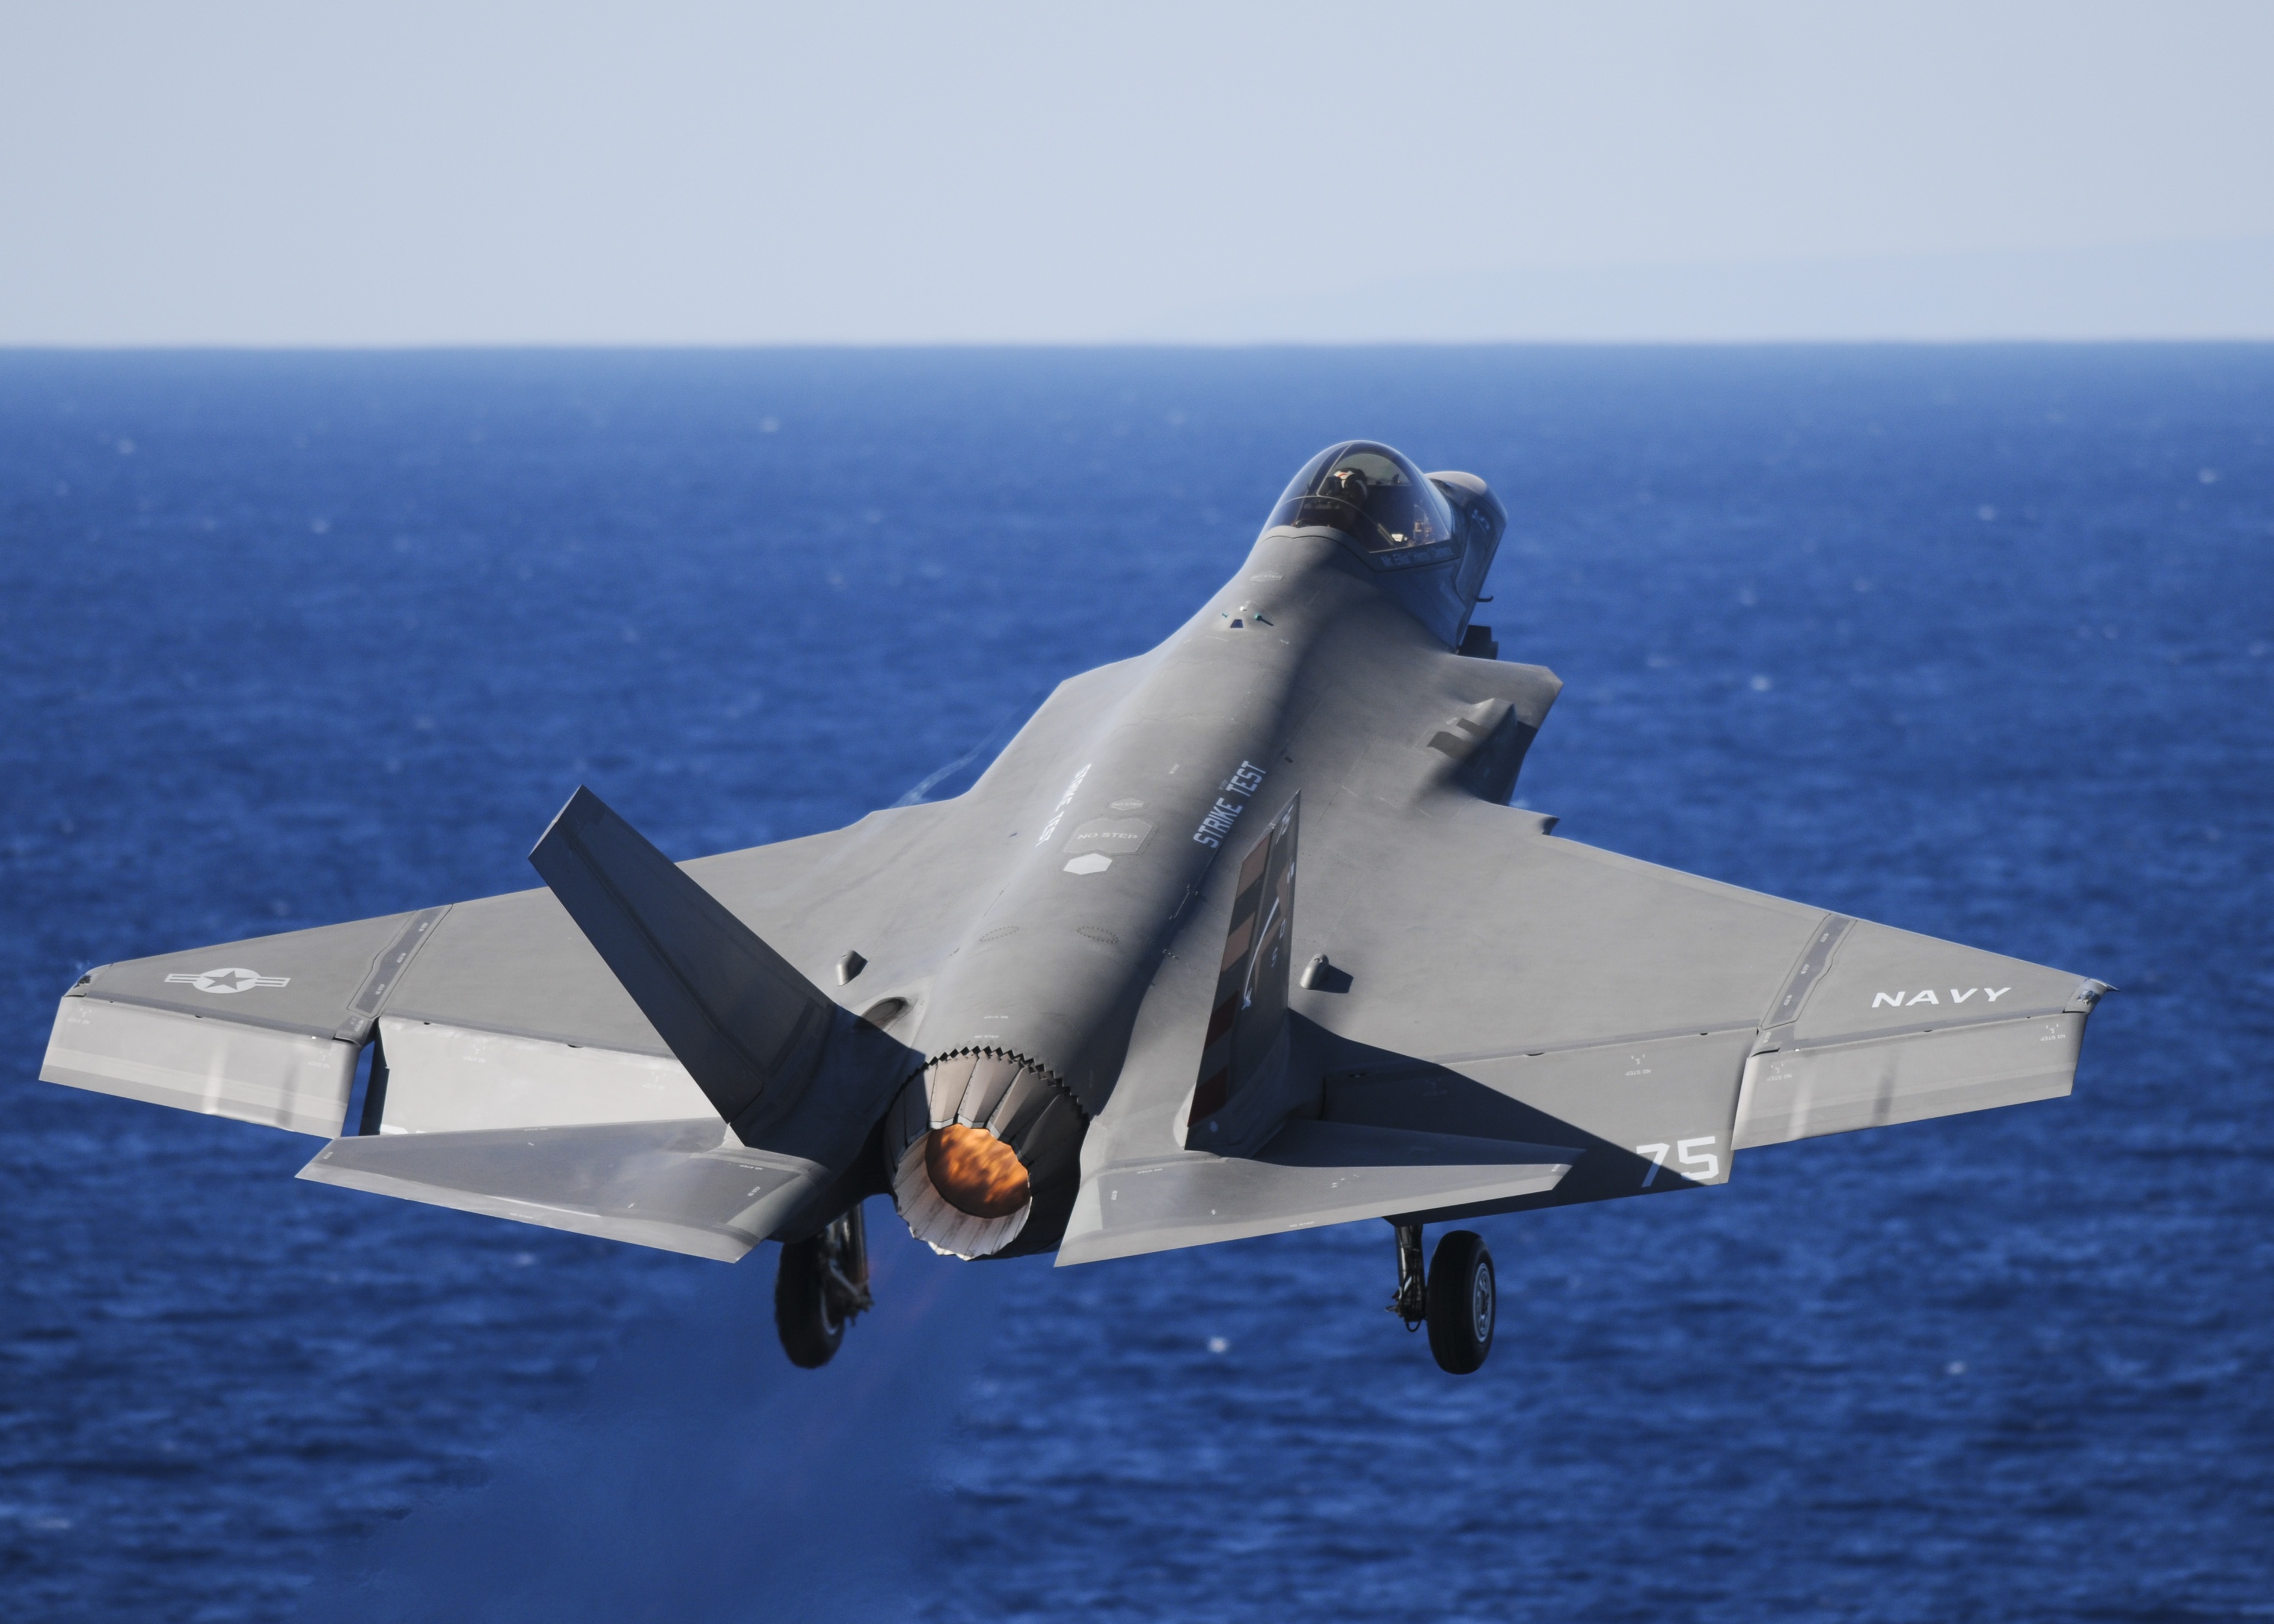
water, wing, airplane, plane, aircraft, evening, vehicle, aviation, flight, test, air force, jet aircraft, fighter aircraft, military aircraft, f 35, lightning ii, military fighter jet, atmosphere of earth, boeing fa 18e f super hornet, sukhoi su 35bm, mcdonnell douglas f 15 eagle, shenyang j 11, sukhoi su 30mkk, lockheed martin, lockheed martin f 22 raptor, lockheed martin f 35 lightning ii, stealth aircraft, mcdonnell douglas f 15e strike eagle, sukhoi su 27